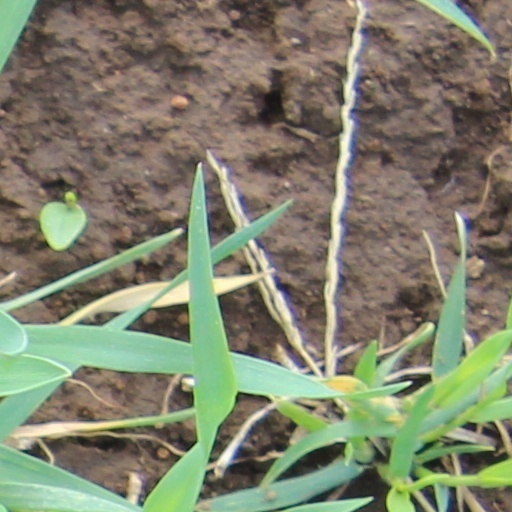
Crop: wheat